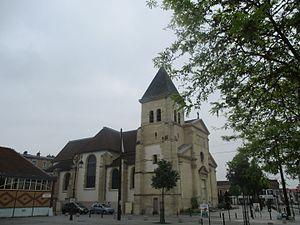
Côté Nord de l'église Sainte-Marie-Madeleine de Gennevilliers.
La place Jean-Grandel est un espace urbain situé sur la commune de Gennevilliers.
Gennevilliers est une commune française située dans le département des Hauts-de-Seine en région Île-de-France, située à 3,8km au nord-ouest de Paris. Située dans une boucle de la Seine, c'est le site du plus important port fluvial de la région parisienne.